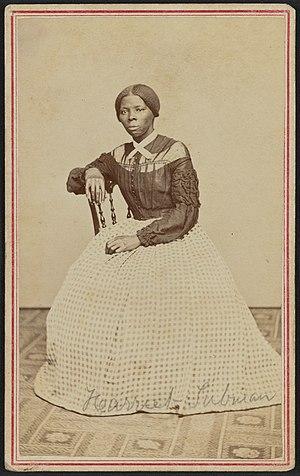
Le Harriet Tubman Day / Journée d'Harriet Tubman est la loi américaine, Public Law 101-252, du 13 mars 1990, promulguée lors de la 101° session du Congrès des États-Unis faisant du 10 mars de chaque année une journée célébrant Harriet Tubman, une occasion d'étudier et de réfléchir à la portée de son action pour l'abolition de l'esclavage.